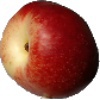
Label: nectarine